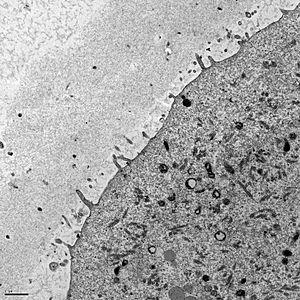
La zone pellucide est une matrice extra-cellulaire glycoprotéique sulfatée qui entoure l’ovocyte. Elle est sécrétée par l’ovocyte I au stade du follicule pré-antral et les cellules péri-ovocytaires de la corona radiata.